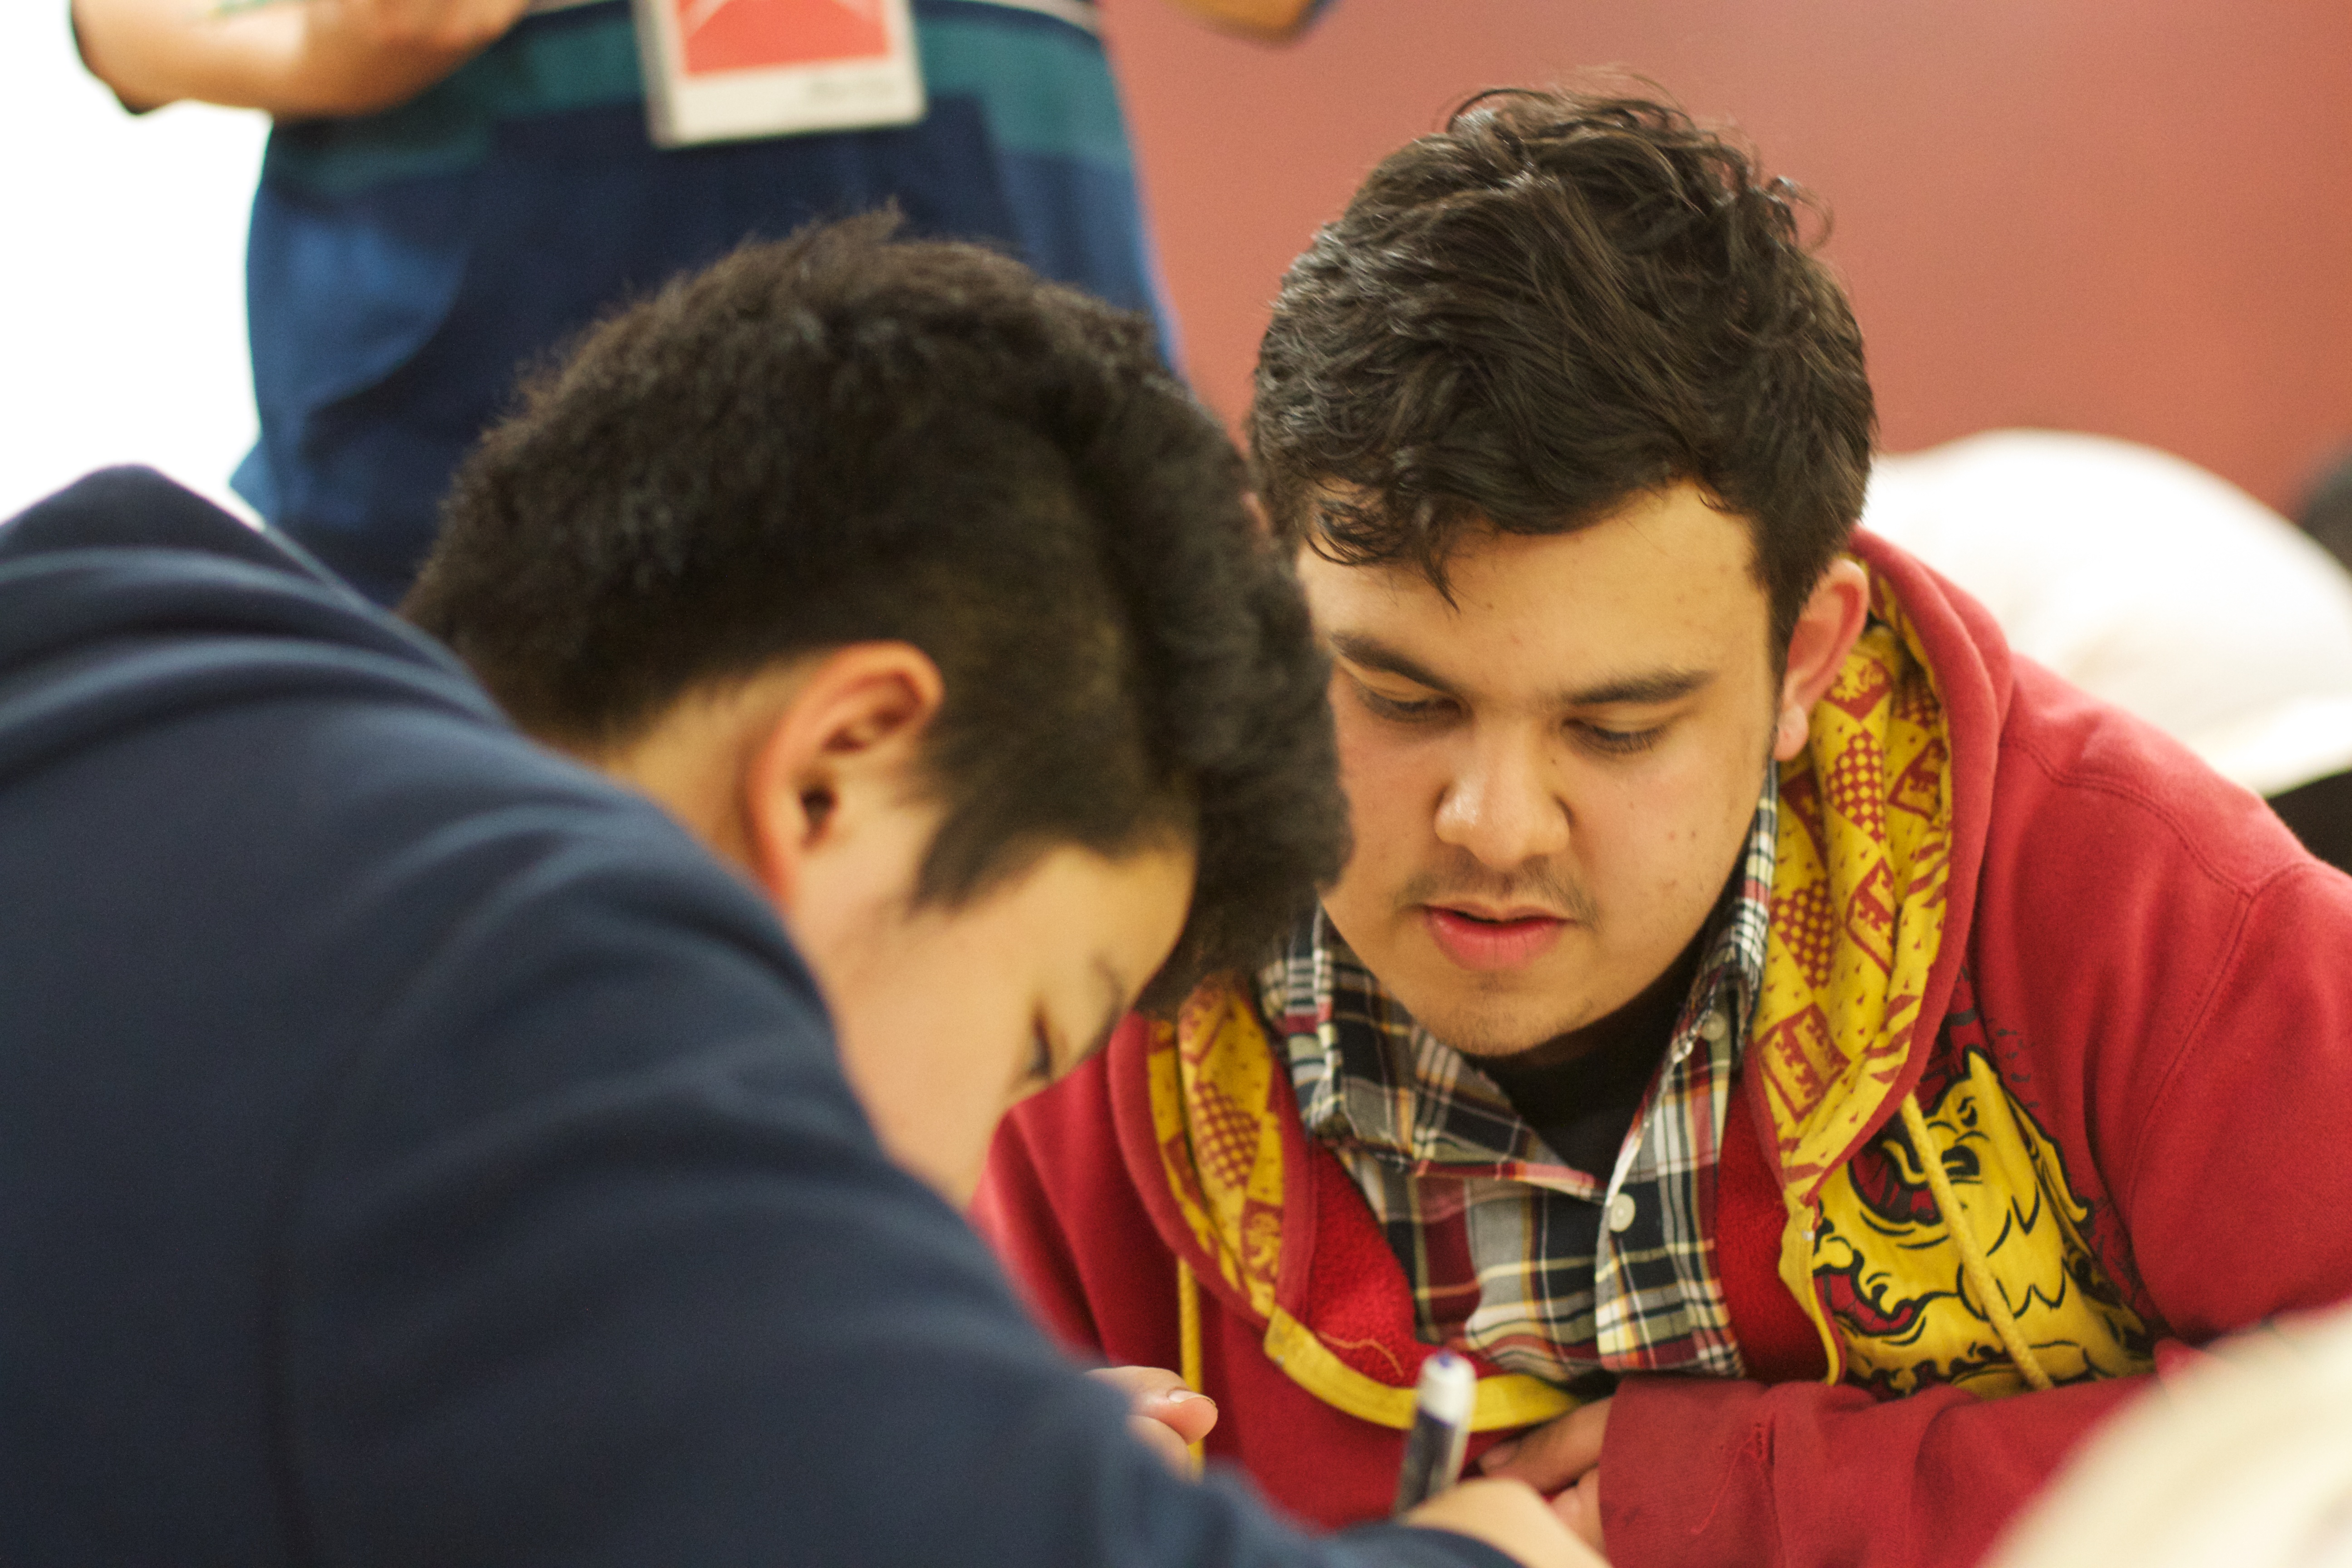
person, people, youth, child, flatclass2013, interaction